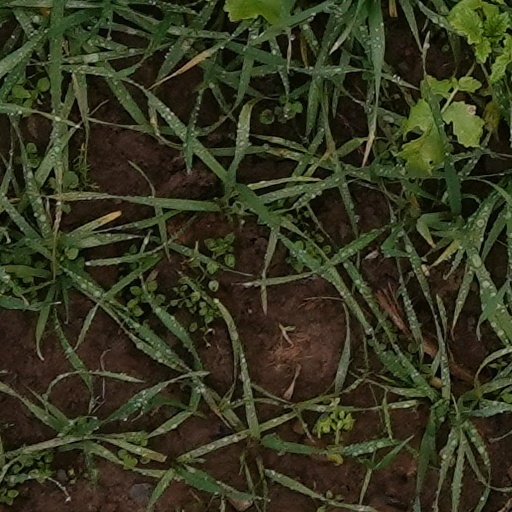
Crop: wheat